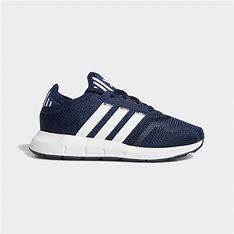
Brand: Adidas
Model: Swift Run X